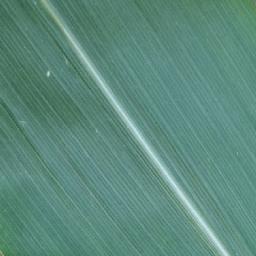
Label: Corn___healthy